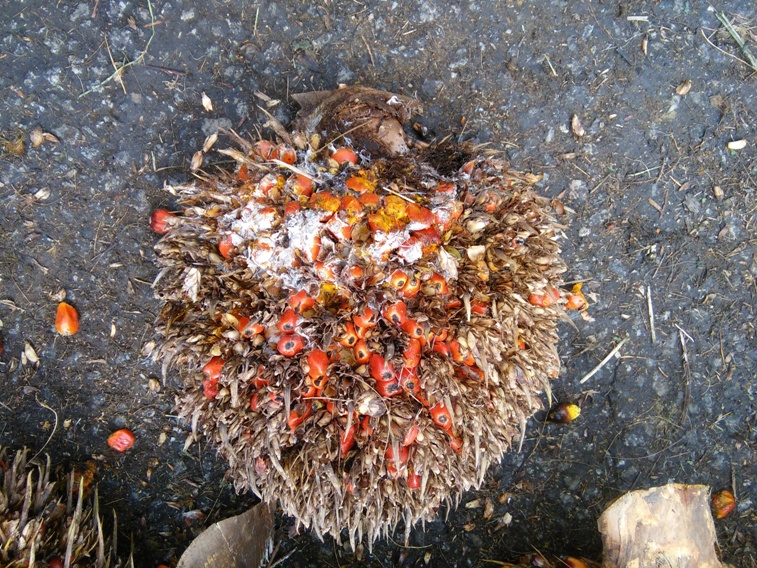
Ripeness: Overripe